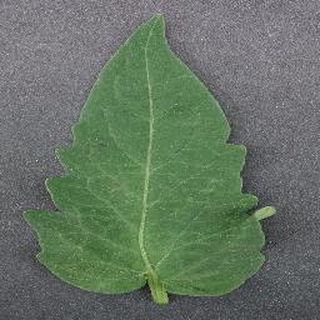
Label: healthy_tomato